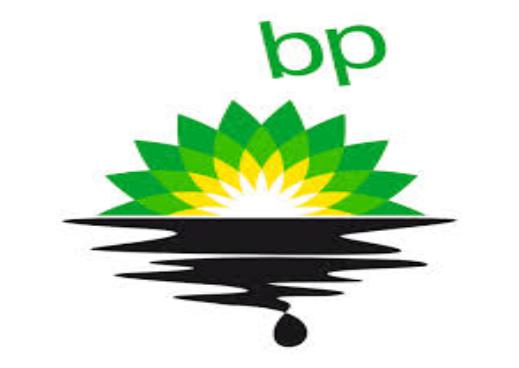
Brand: BP
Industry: Others